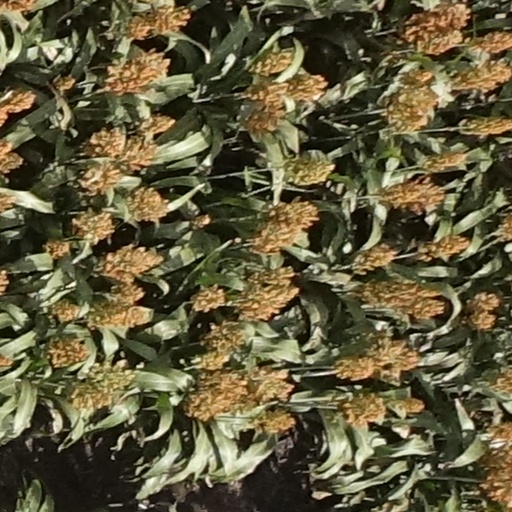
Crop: sorghum